Leo (2023 Indian film)

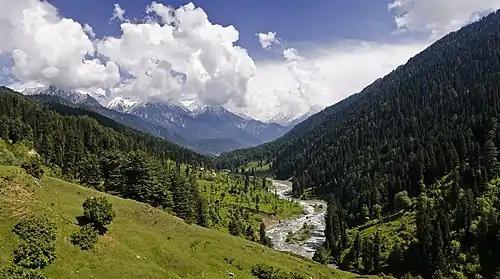
"Leo" was mainly filmed in Jammu and Kashmir.

Principal photography began with the first schedule on 2 January 2023 at EVP Film City in Chennai. Minor portions of the film were held at Kodaikanal in the last week of January and Mysskin shot for some of his portions there as he could not allocate dates to travel to Jammu and Kashmir, where the subsequent schedule would take place. The second schedule commenced in Kashmir on 1 February. During this schedule, footage of Vijay was leaked and went viral, prompting the film's official technology security partner to warn people against sharing leaked content or they would be deleted. Furthermore, most of the cast and crew members were prohibited from using mobile phones on the sets, to prevent leakage of stills and videos from the shoot. On 27 February, Mysskin tweeted that he had completed filming his portions for the film, which included an intense stunt sequence. In early March, Menon announced that he had completed filming for the film.